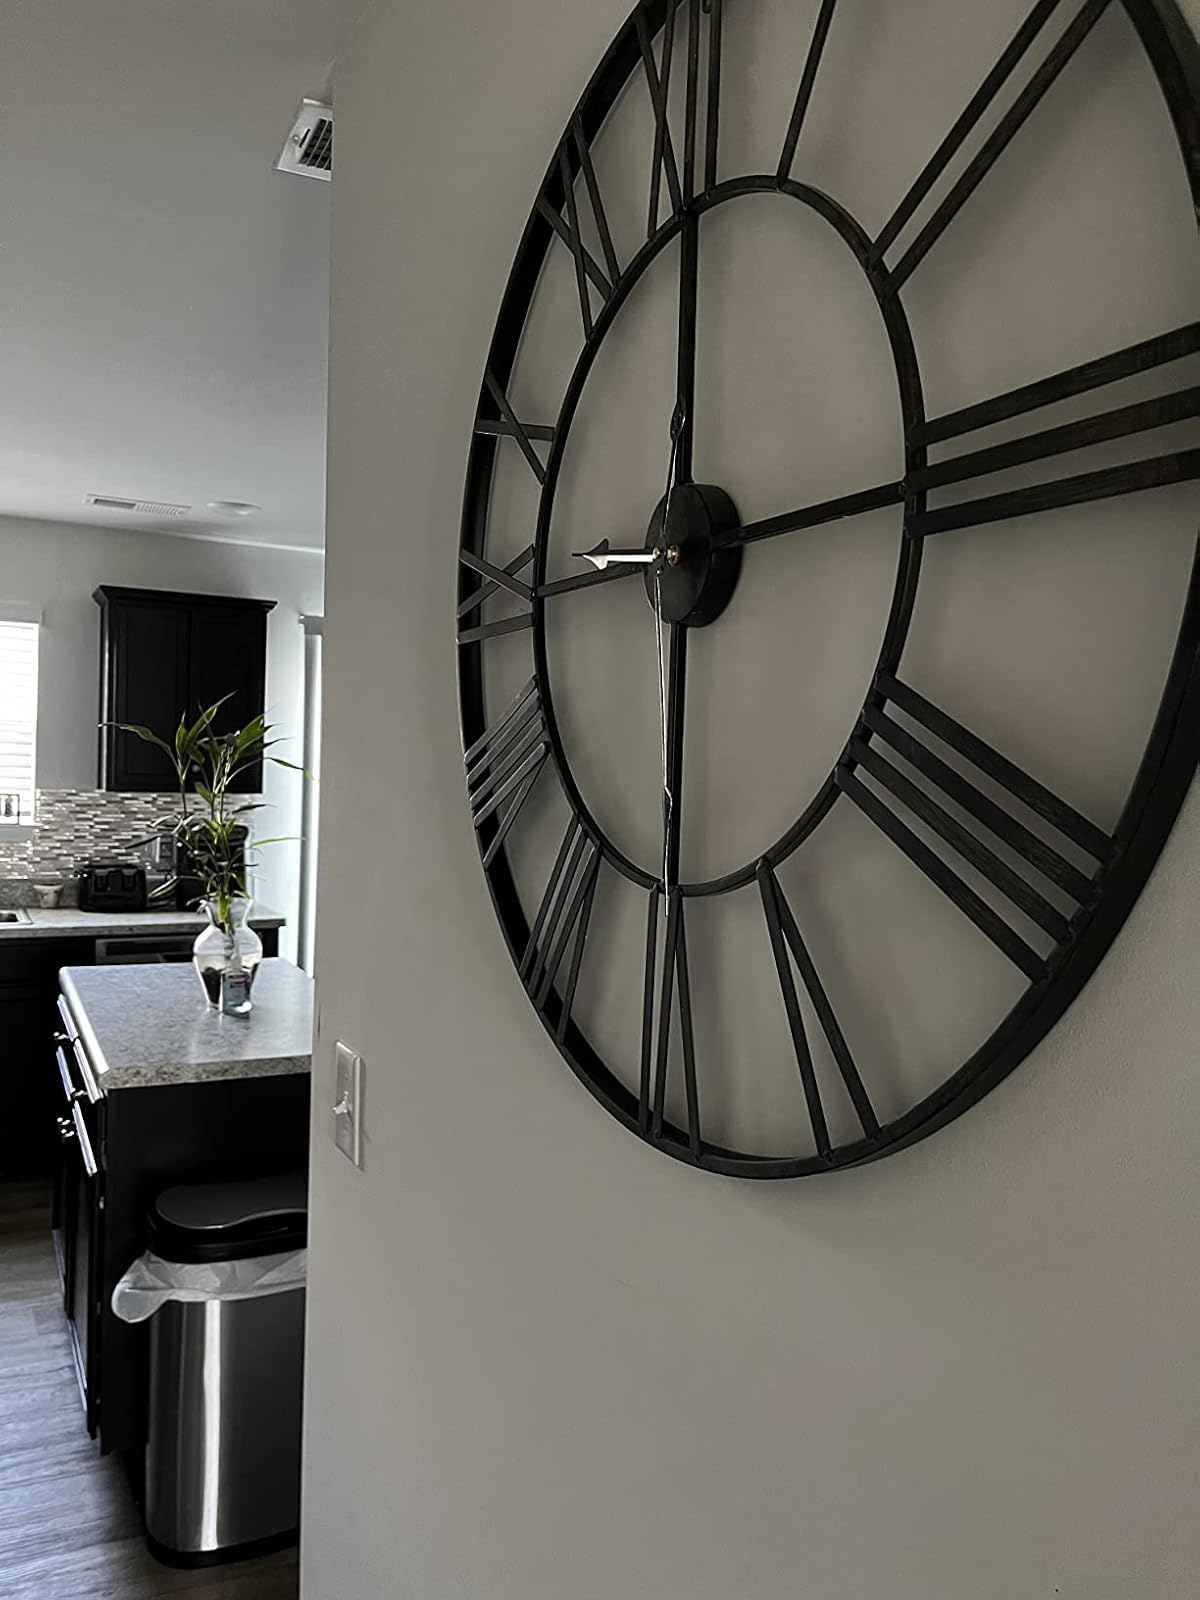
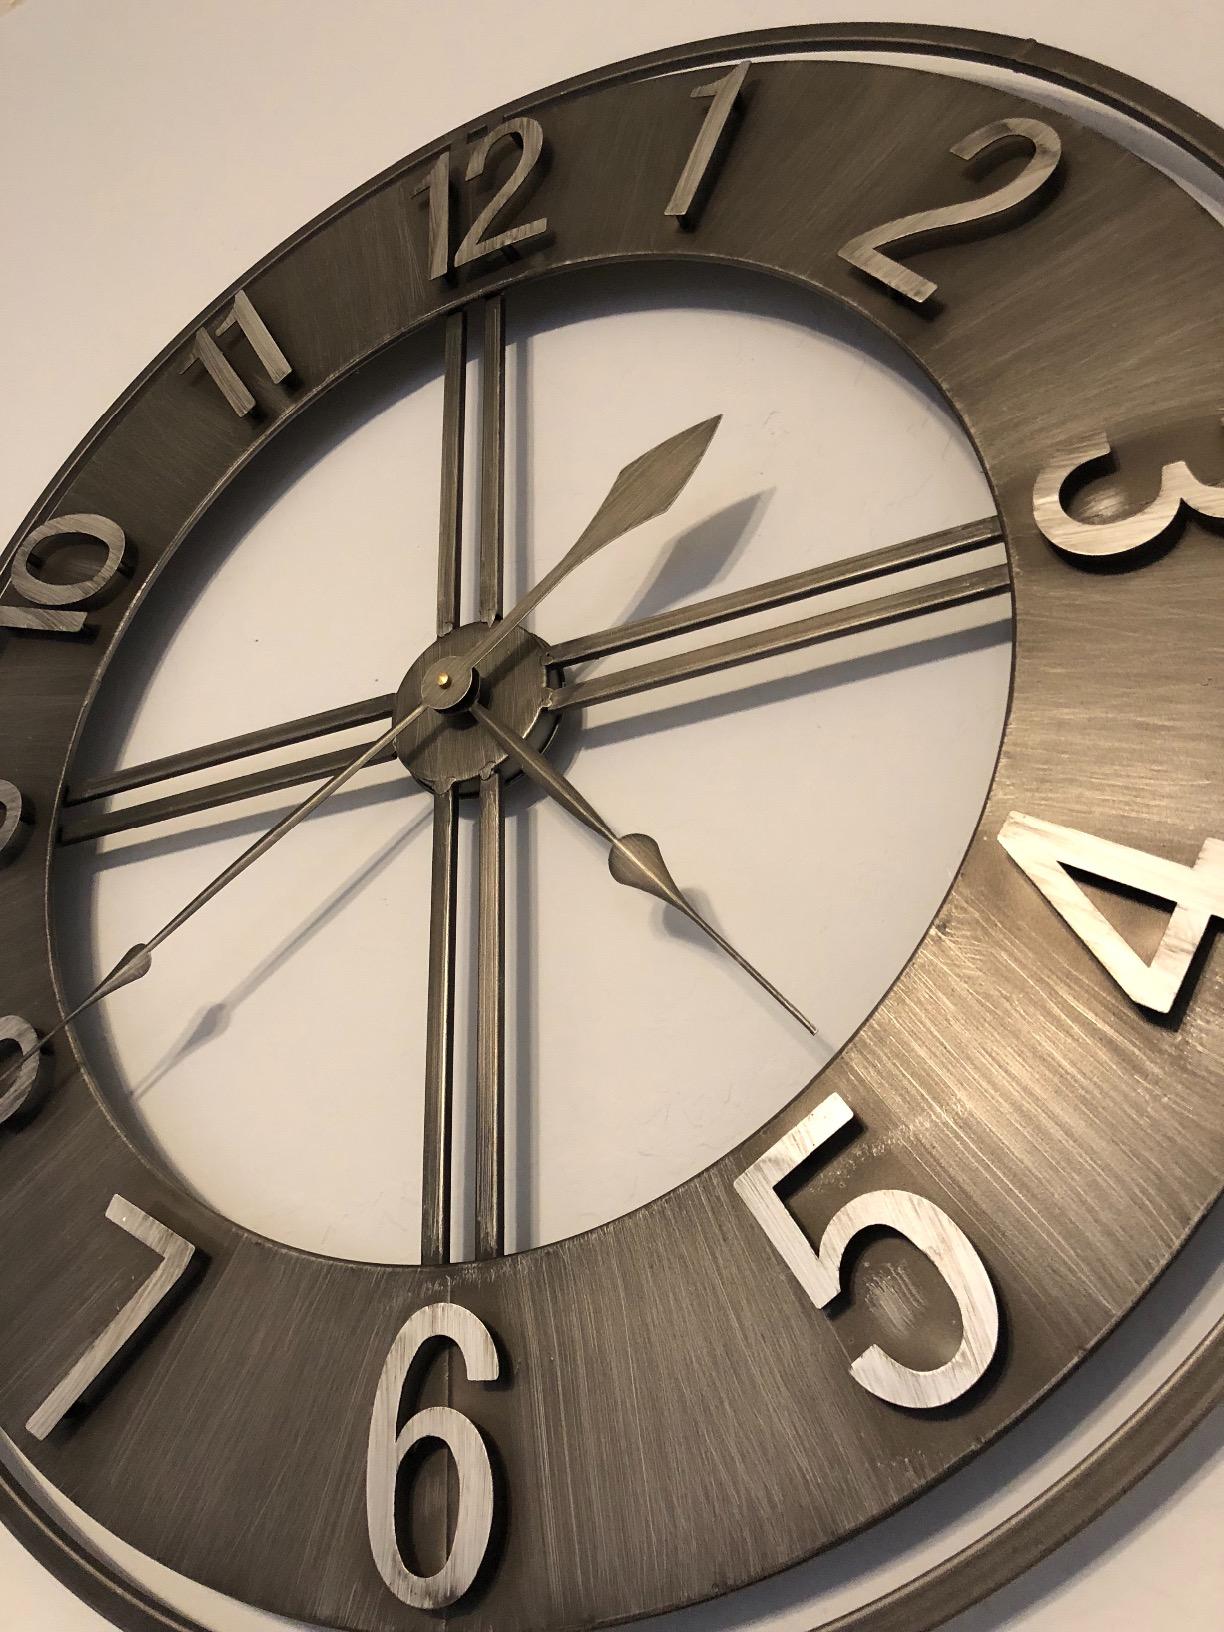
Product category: clock
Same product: no